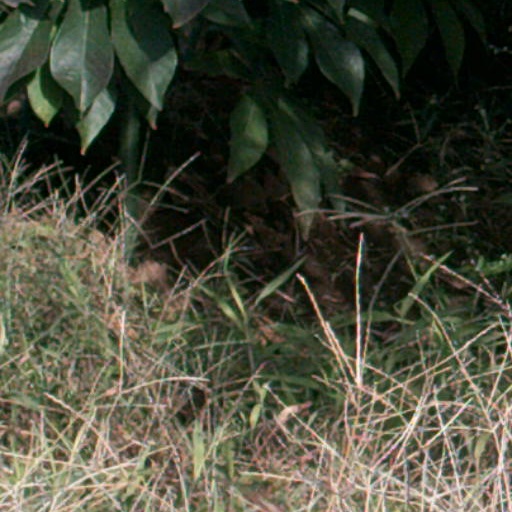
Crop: cassava